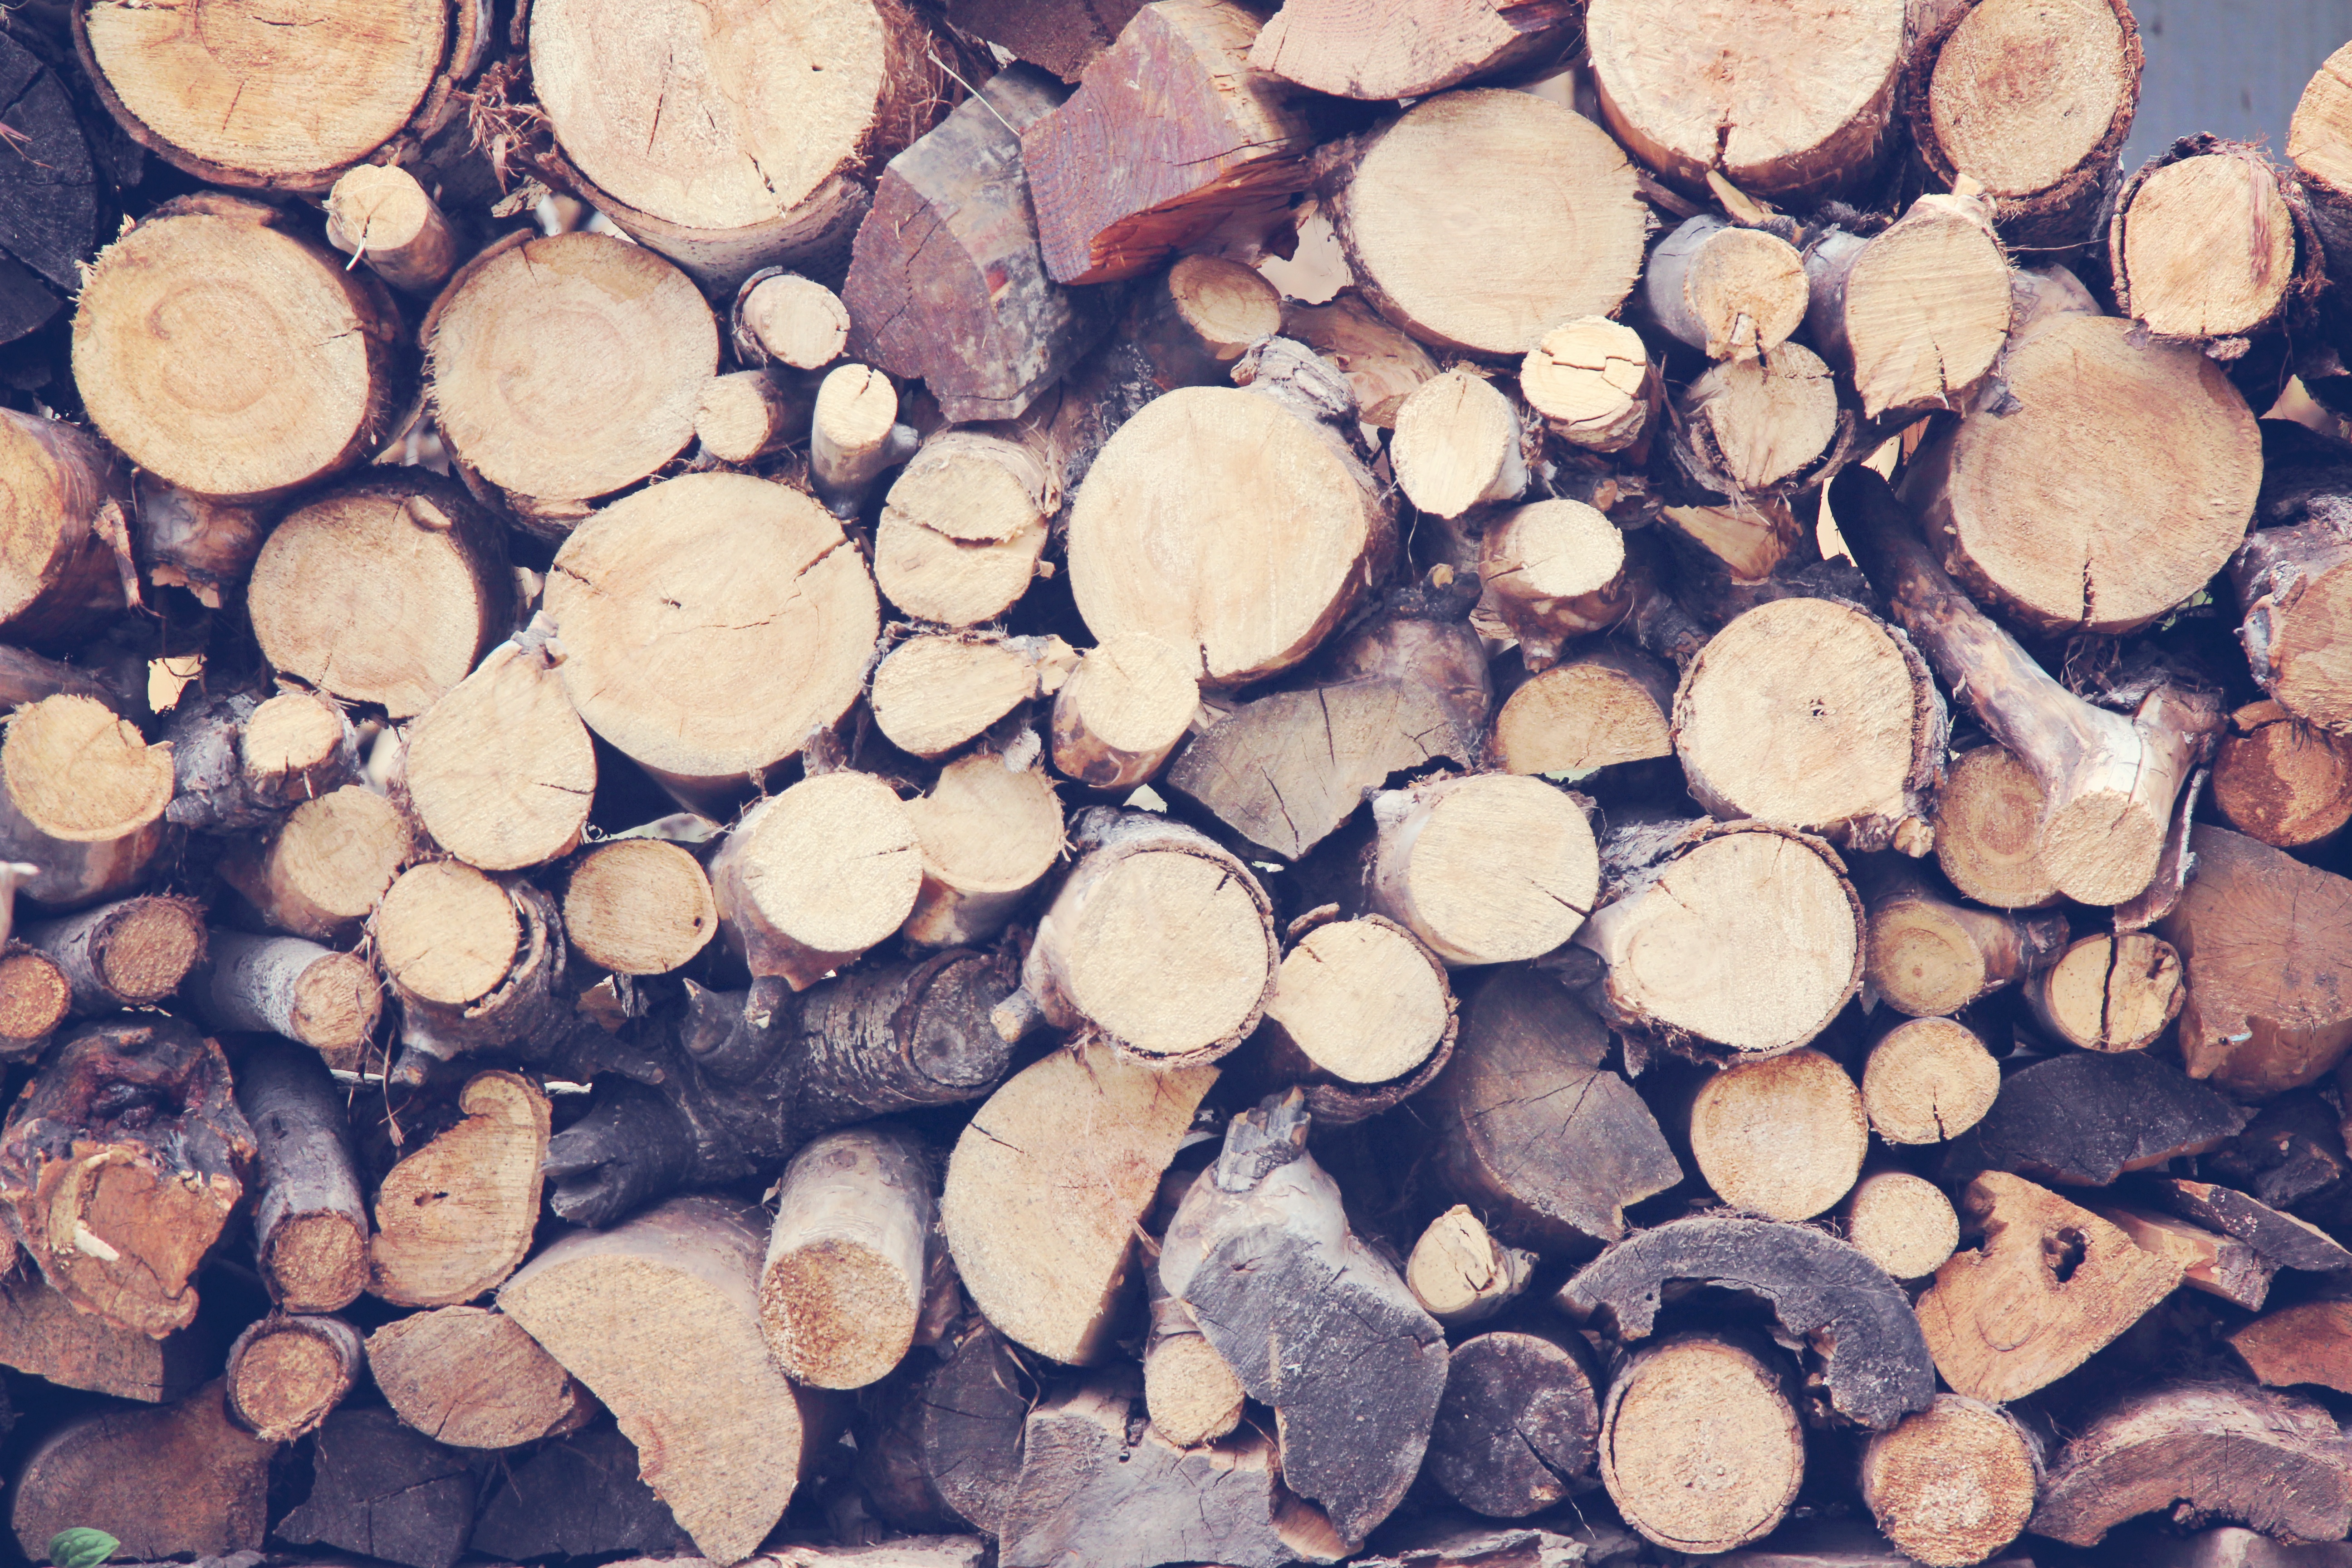
tree, branch, plant, wood, leaf, trunk, soil, circle, woody plant